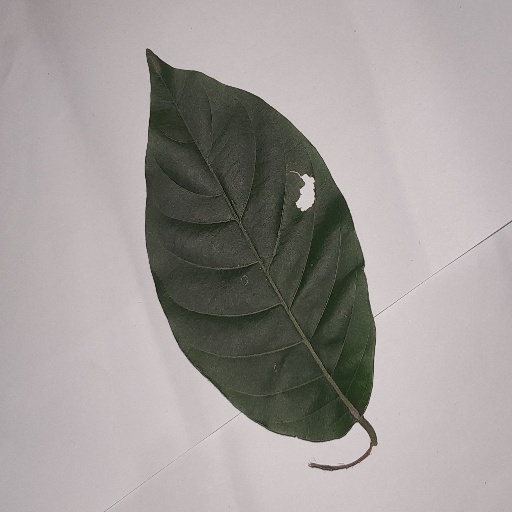
Species: HariTaki
Leaf condition: Shot Hole